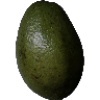
Label: Avocado 1